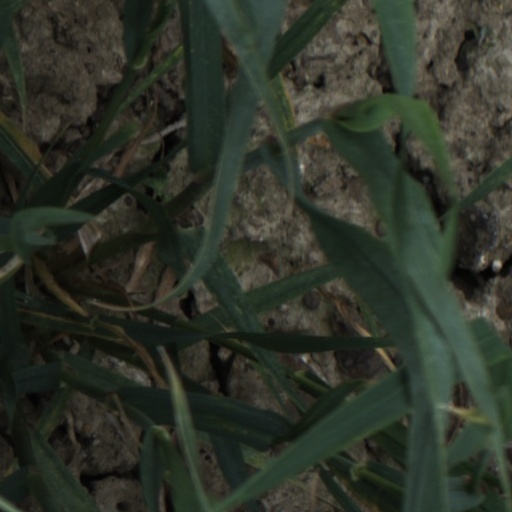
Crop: wheat